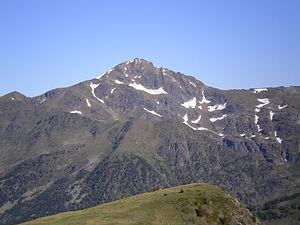
Le pic de Font Blanca, encore nommé pic du Port, est un sommet des Pyrénées situé sur la frontière entre la France et l'Andorre culminant à 2 903 m d'altitude.